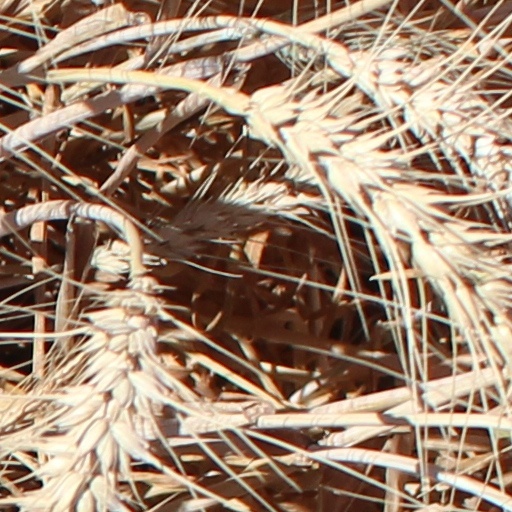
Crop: wheat